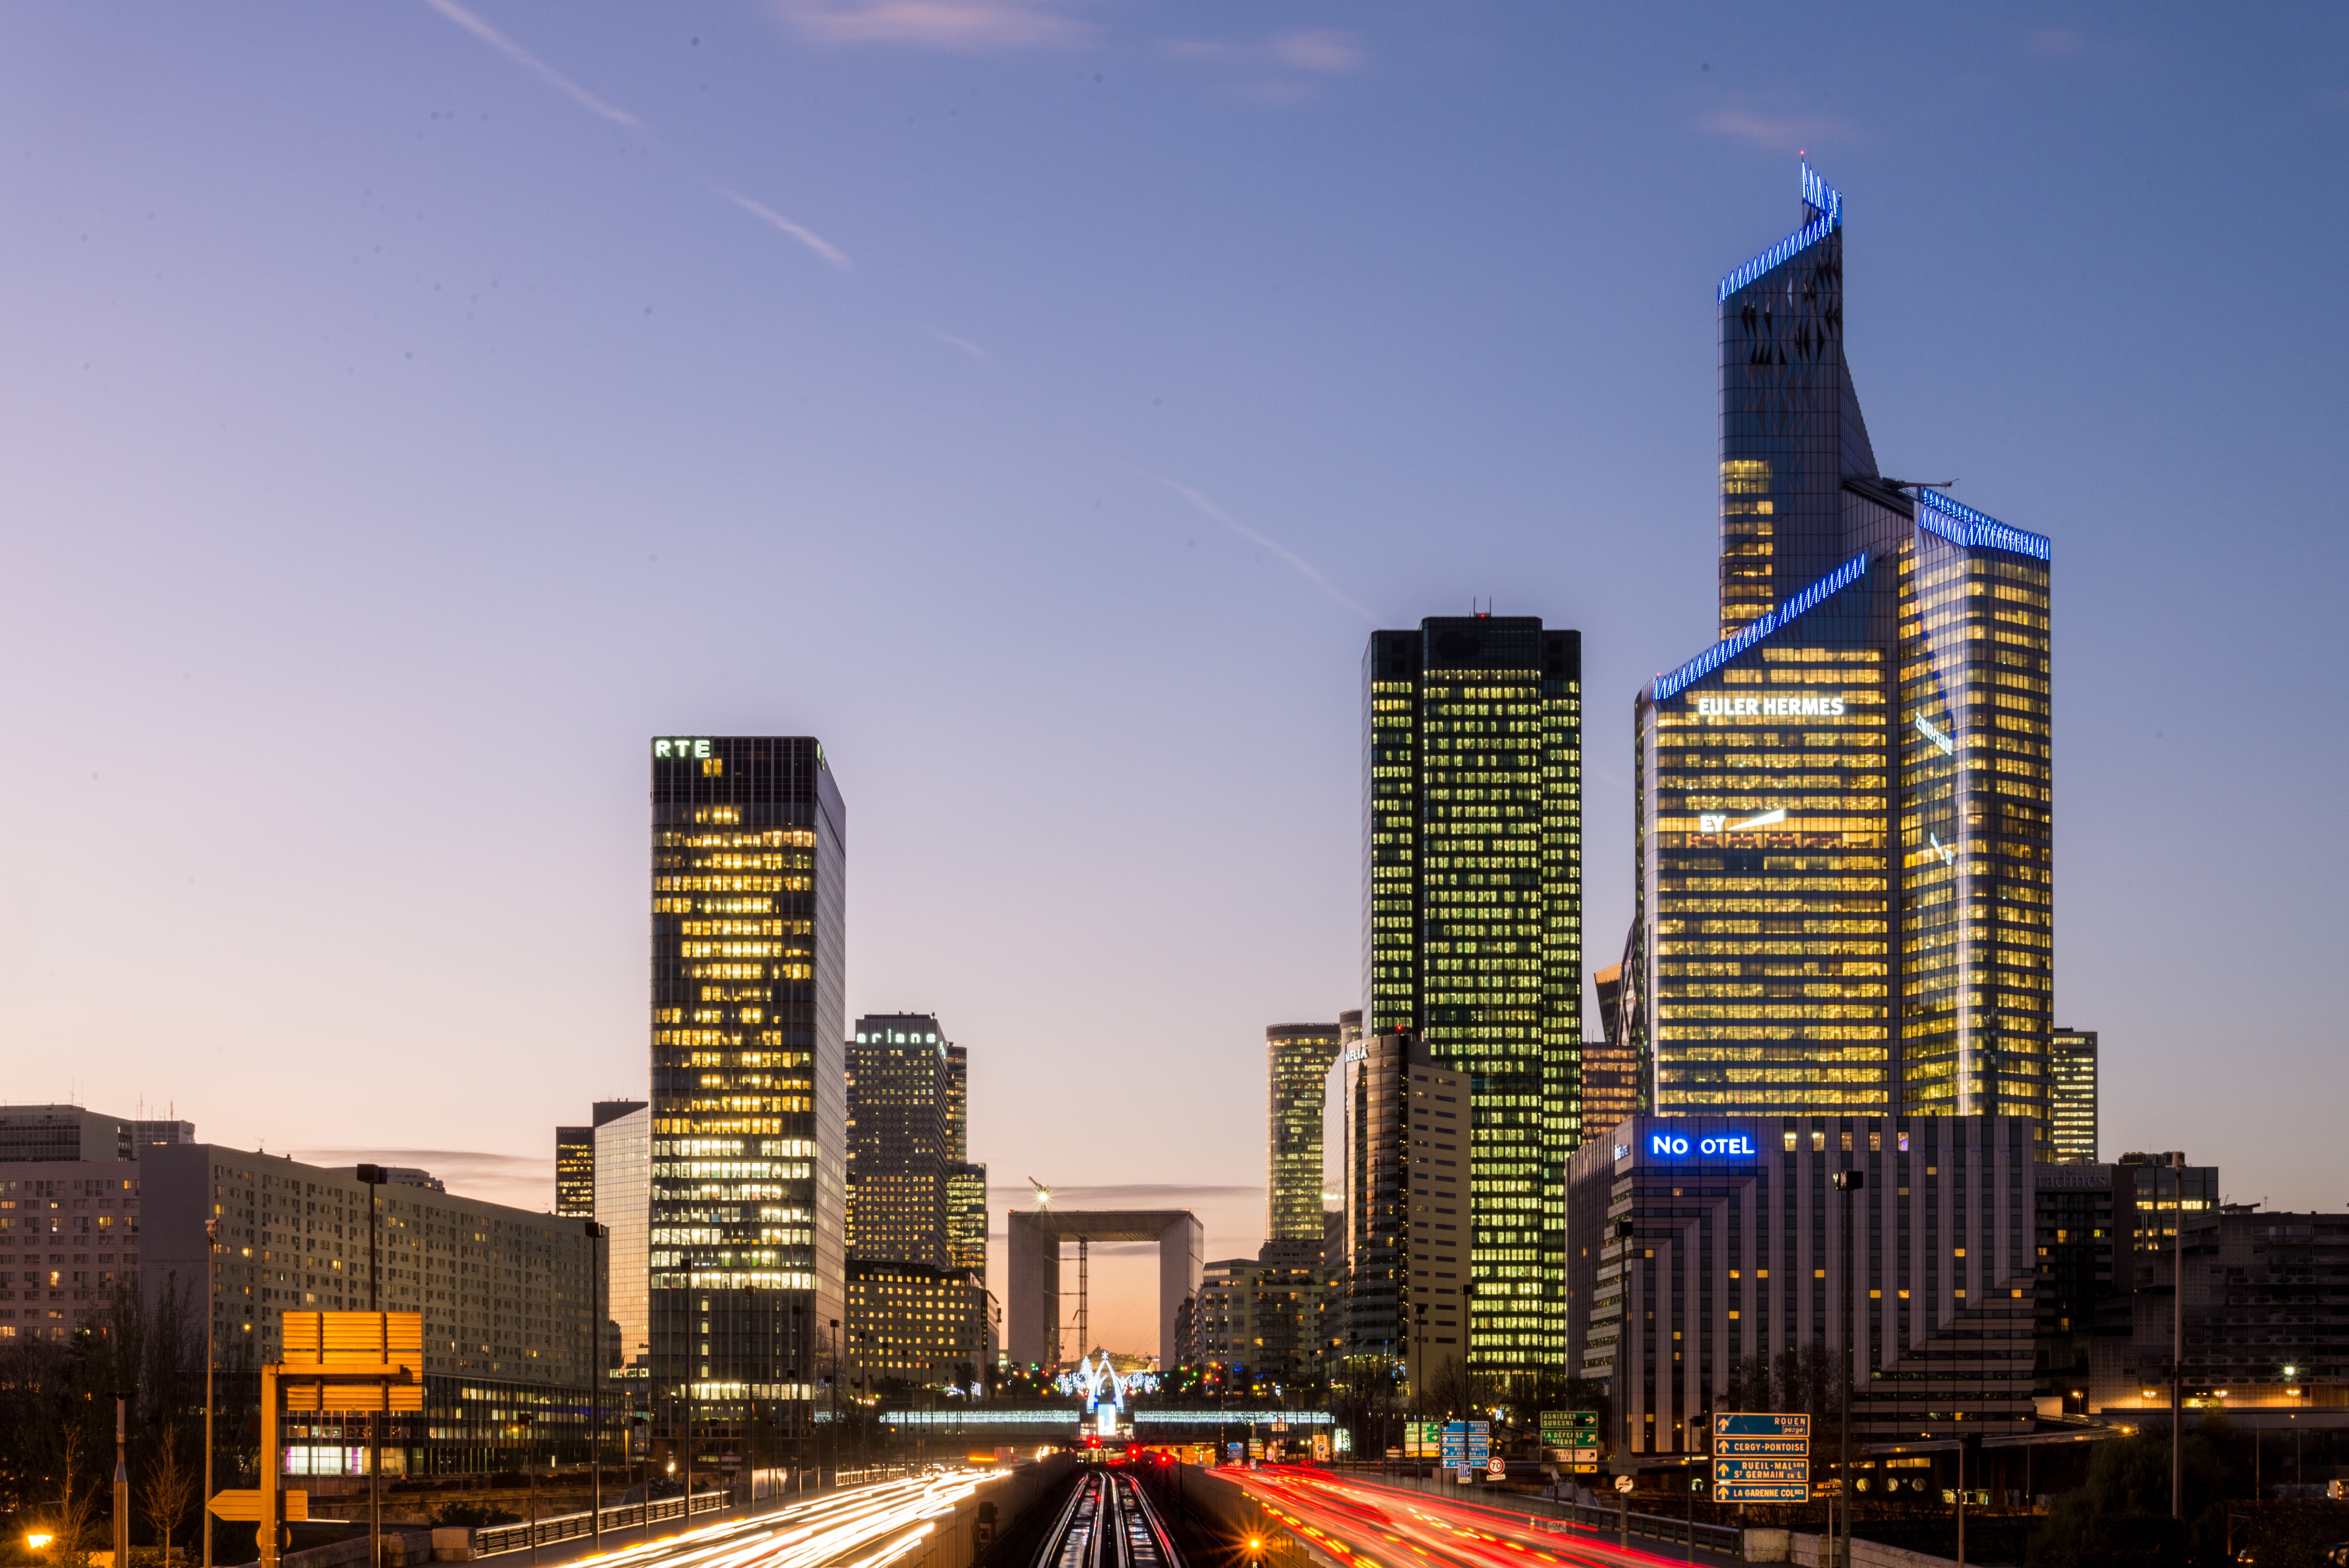
horizon, sunset, skyline, night, city, skyscraper, cityscape, downtown, dusk, evening, tower, landmark, tower block, metropolis, neighbourhood, urban area, residential area, human settlement, metropolitan area